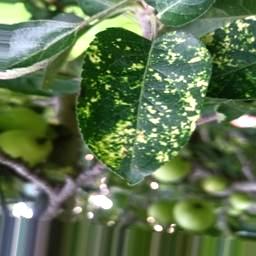
Label: Apple_Mosaic